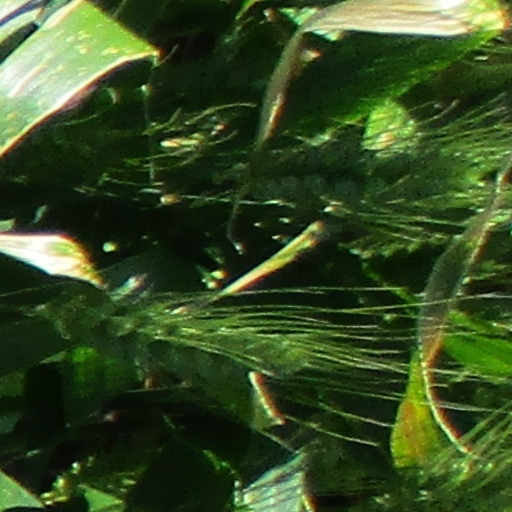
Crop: wheat